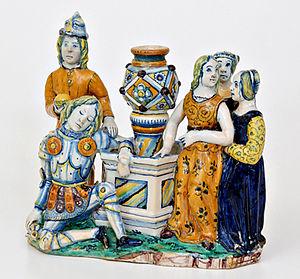
La faïence, du nom de la ville italienne de Faenza où elle fut rendue célèbre, est une poterie, par métonymie un objet, de terre émaillée ou vernissée, ordinairement à fond blanc.
Le musée international de la céramique de Faenza est l'un des plus importants musées d'art de la céramique du monde.